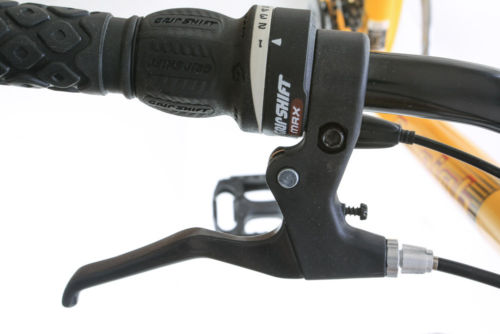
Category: bicycle